Apifresh

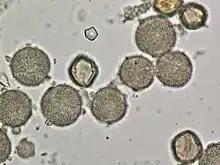
Pollen samples

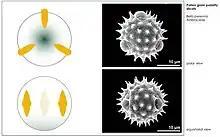
Kinds of pollen

The development of best practice guidelines aimed at improving the quality of pollen and royal jelly products in all phases of the production chain: harvesting, collecting, storage, transportation and presentation at the point of sale.